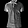
Label: T - shirt / top